Noémia de Sousa

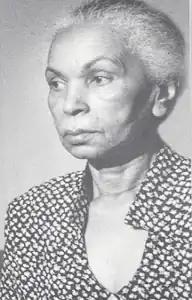
Noémia de Sousa

Carolina Noémia Abranches de Sousa Soares, known as Noémia de Sousa (20 September 1926 – 4 December 2002), was a poet from Mozambique who wrote in the Portuguese language. She was also known as Vera Micaia. She was of mixed Portuguese and Bantu descent. De Sousa's poetry and involvement in Moçambicanidade was a large part of the anti-colonial literary movement of Mozambique.